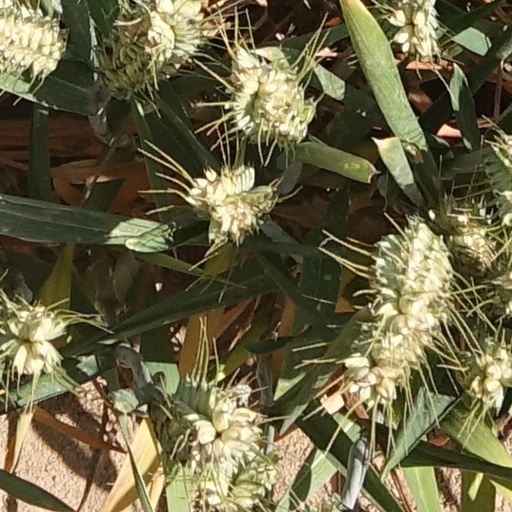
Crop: wheat